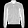
Label: Coat